Saint-Laurent, Quebec

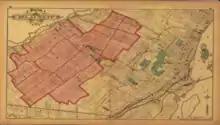
The territory of the Parish of Saint-Laurent (1879).

By 1740, all the lands administered by the Sulpicians were granted to settlers. 162 families lived there in 1765. After the cession of New France to Great Britain, Saint-Laurent experienced no population exodus and Scottish families joined the French Canadians. In 1825, the parish was the most populated on the Island of Montreal outside of those of the city of Montreal. It was then an agricultural village, market gardening being the specialty of the place.